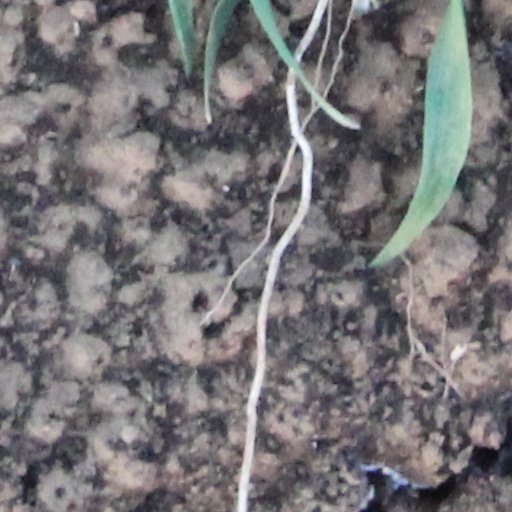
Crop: wheat